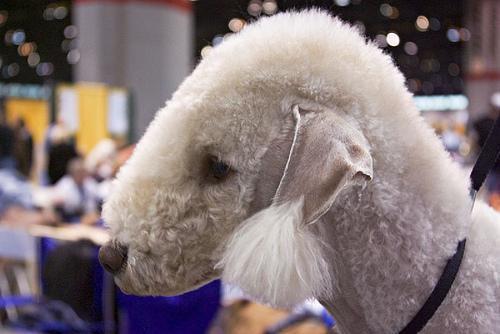
Bedlington_terrier